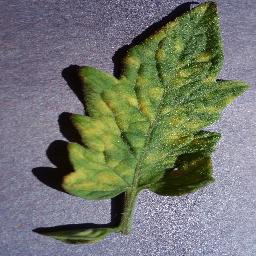
Label: Tomato___Leaf_Mold